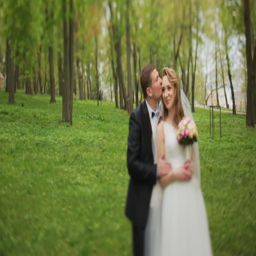
young bride and groom are kissing in a sunny park